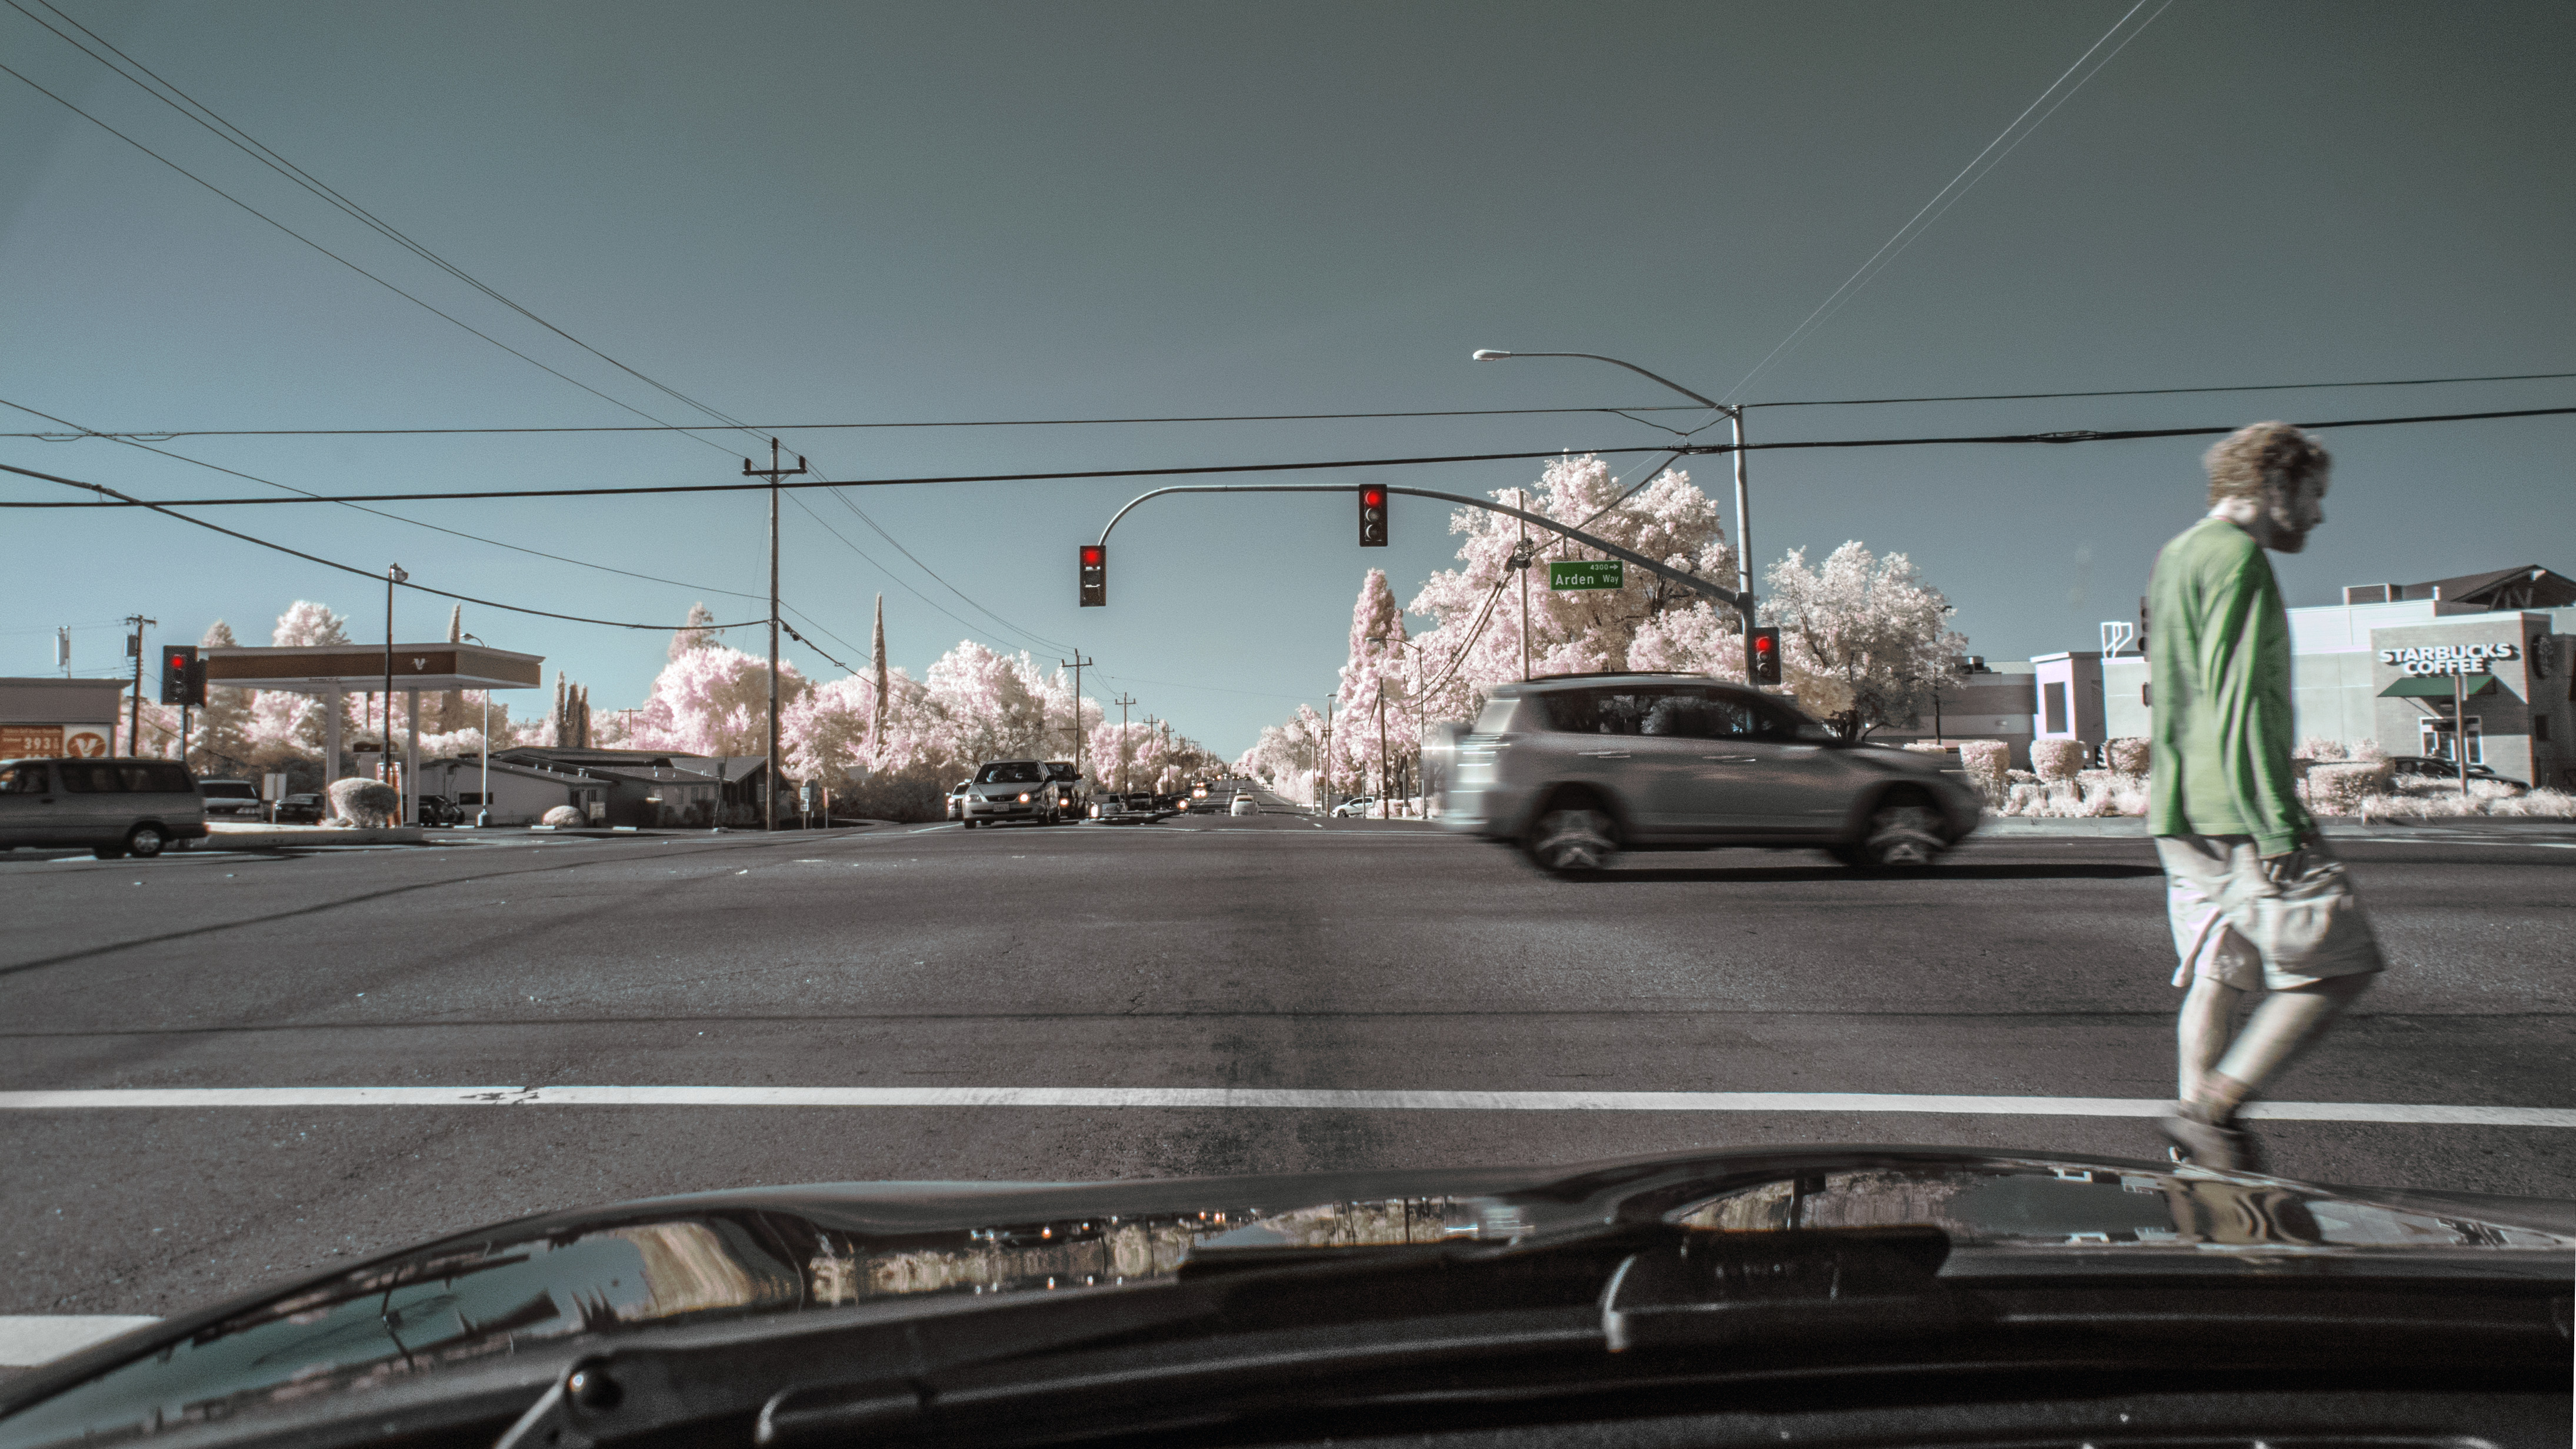
pedestrian, structure, road, traffic, car, crossing, highway, driving, transport, vehicle, infrastructure, crossroads, sacramento, infrared, falsecolor, xing, sport venue